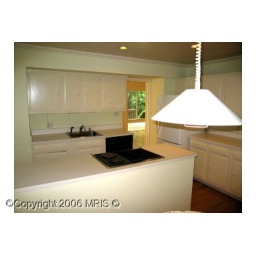
Taken from table in kitchen #1. This is about the layout of the new kitchen, but with added bar